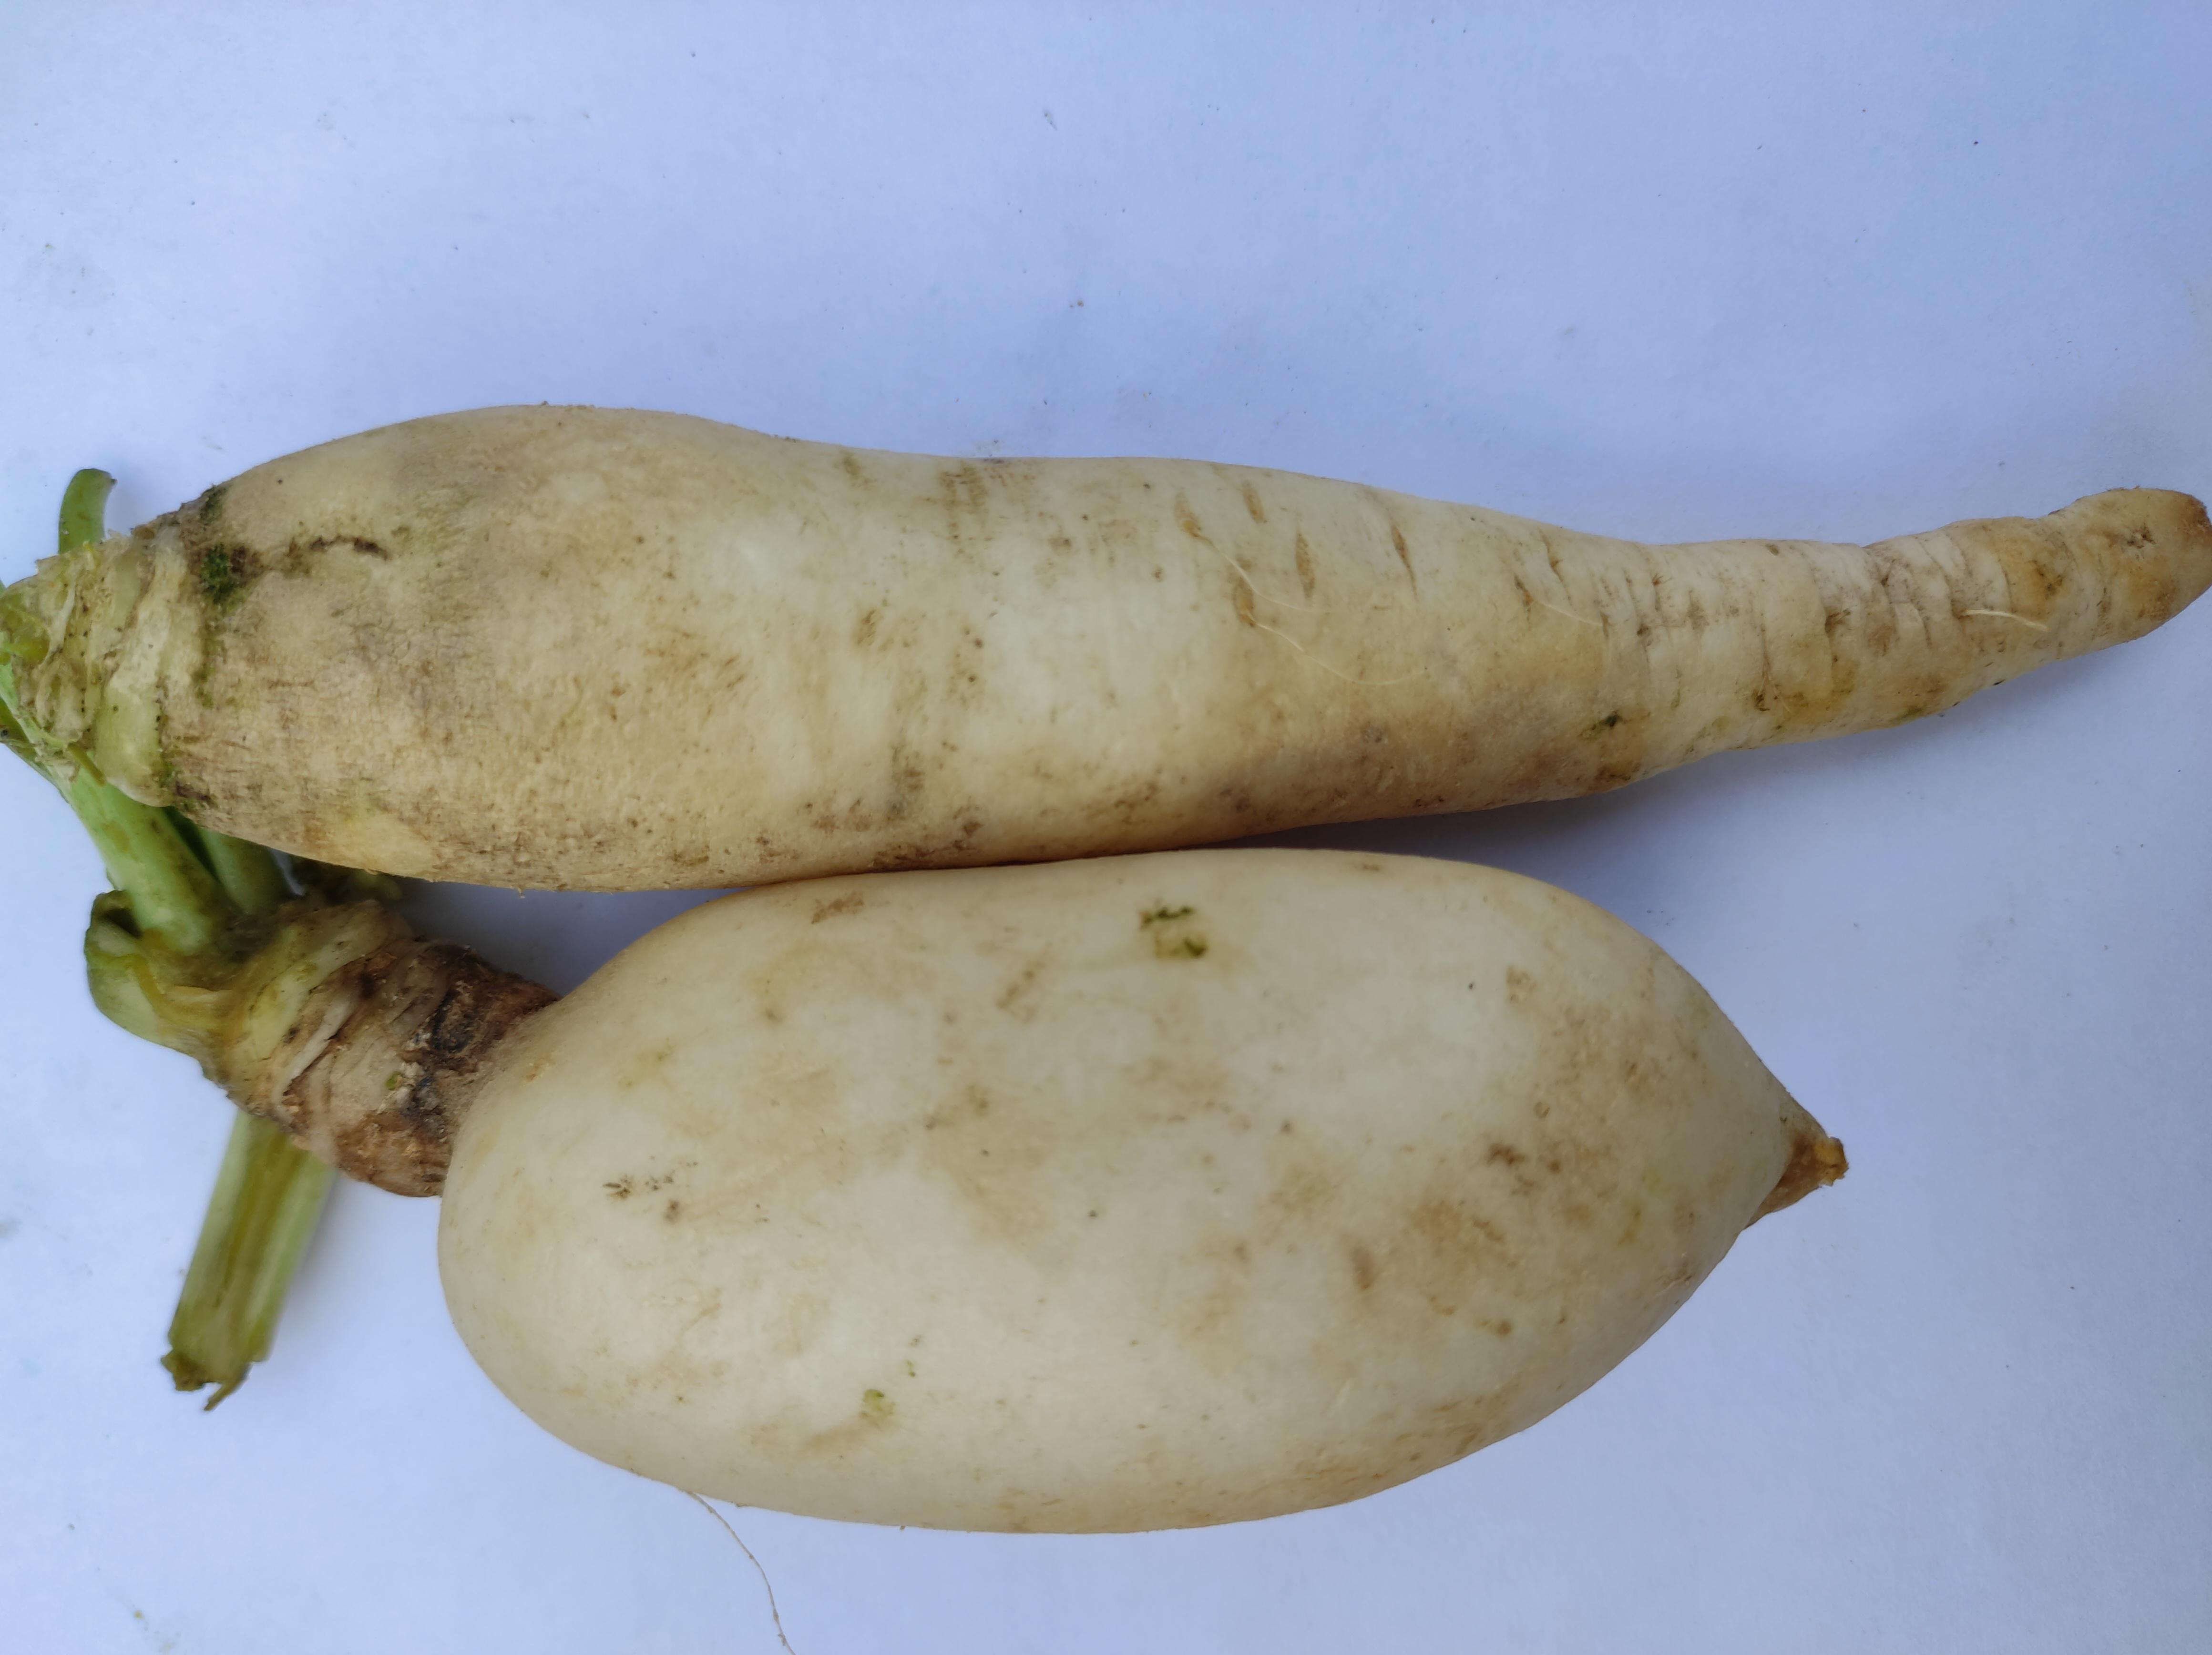
Label: Radish